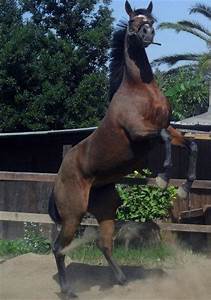
Label: horse